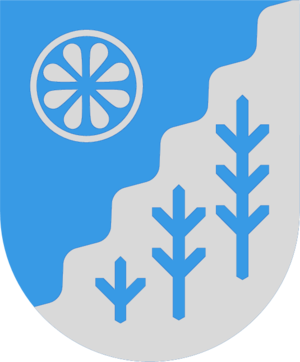
La commune de Kose est une municipalité rurale de la région d'Harju dans le nord de l'Estonie.